Dreaming of Denmark

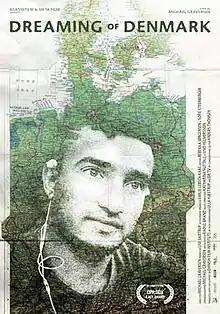

Dreaming of Denmark is a documentary film by director Michael Graversen that investigates what happens to one of the many unaccompanied minor refugees who disappear in Europe. The film was released at the peak of the refugee crisis in Europe in 2015/16.